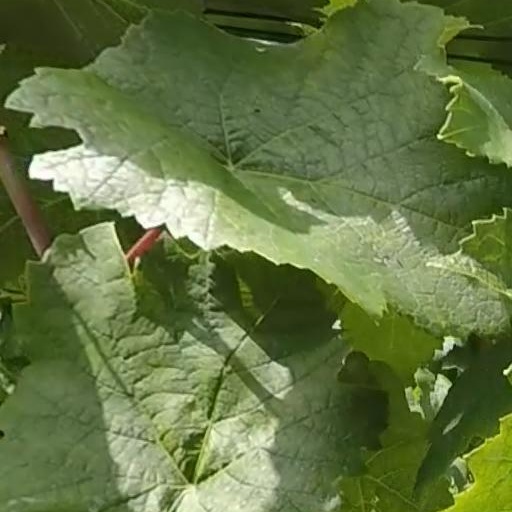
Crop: grape